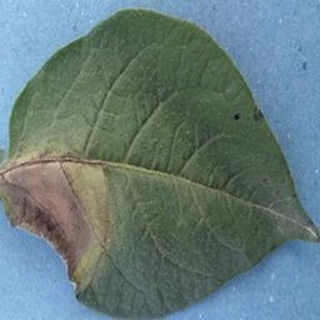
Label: potato_late_blight